Linnwood (Ellicott City, Maryland)

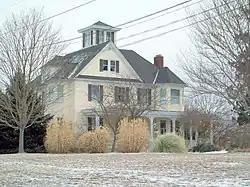
Linnwood, January 2011

Linnwood, is a historic home located at Ellicott City, Howard County, Maryland, United States. It is a large 1901 Queen Anne-influenced house consisting of a -story four-bay by four-bay frame structure with vinyl siding, a rubble stone foundation, and a hip roof with asphalt shingles. Six domestic outbuildings are arrayed behind the house, including a springhouse/greenhouse, shop building/cold storage and annex, garage, smokehouse, privy, and a modern garage. A stone gateway with iron gates is located at the road, flanking the driveway. The house's Late Victorian form and appearance resulted from a thorough remodeling in 1901 of a preexisting farmhouse, according to designs by architect D. S. Hopkins.